Chelsea Street Bridge (Royalton, Vermont)

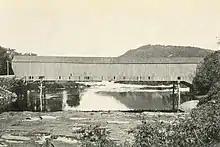
First bridge at the site

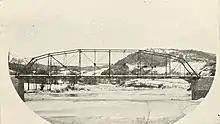
1903 bridge

A bridge was planned on the site as early as Daniel Tarbell Jr. planned South Royalton. At the time, some residents would cross the ford-way, or cross the bridge in the village of Royalton, which Tarbell did not want to encourage. The town and its road committee were not responsive, so Tarbell convinced several residents to promise money in signing a subscription paper. Contractors were hired, and so the first bridge, a covered bridge made of wood, was completed in 1848.